Lyubcha Castle

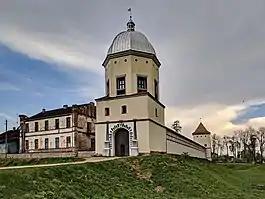
The castle after the recentmost reconstruction campaign

Lyubcha Castle or Lubcz Castle was a residential castle of the Radziwill family on the left bank of the Neman River at Lyubcha near Novogrudok, Belarus.